Lunde Church (Innlandet)

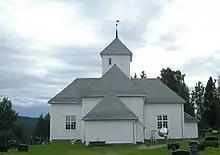
View of the church

Lunde Church is a parish church of the Church of Norway in Nordre Land Municipality in Innlandet county, Norway. It is located in the village of Lunde. It is the church for the Lunde parish which is part of the Hadeland og Land prosti (deanery) in the Diocese of Hamar. The white, wooden church was built in a cruciform design in 1769 using plans drawn up by an unknown architect. The church seats about 257 people.